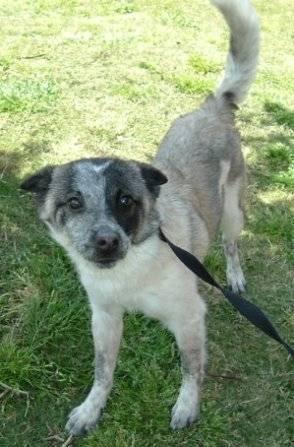
dog